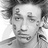
Emotion: neutral